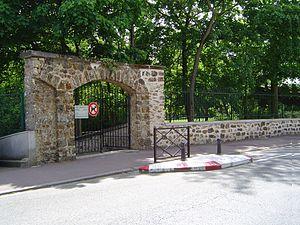
Ouvert au public en avril 2003, le parc Raymond Sibille appartient au conseil général des Hauts-de-Seine qui l’a mis à la disposition de la ville d’Antony à la fin de l’année 2002. Ce parc de 1,55 hectare situé à Antony dans les Hauts-de-Seine est remarquable pour ses arbres.